Memoirs of a Good-for-Nothing

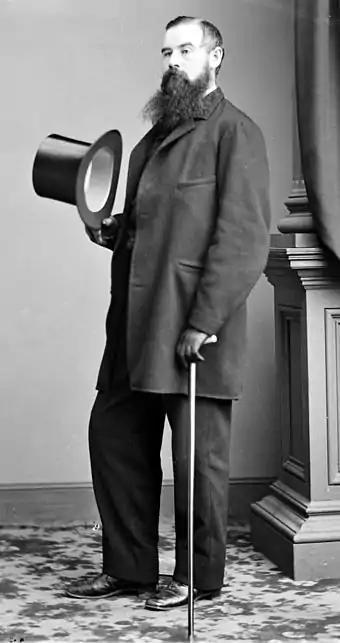
Charles Godfrey Leland, whose translation appeared in 1866

The novella was freely translated to English as "Memoirs of a Good-for-Nothing", first by Charles Godfrey Leland, published in New York in 1866 by Leypohlt & Holt. A translation by Bayard Quincy Morgan was published in New York by Ungar in 1955. A translation by Ronald Taylor was first published in 1966 by John Calder Publishers and reprinted in 2015 by Alma Books.